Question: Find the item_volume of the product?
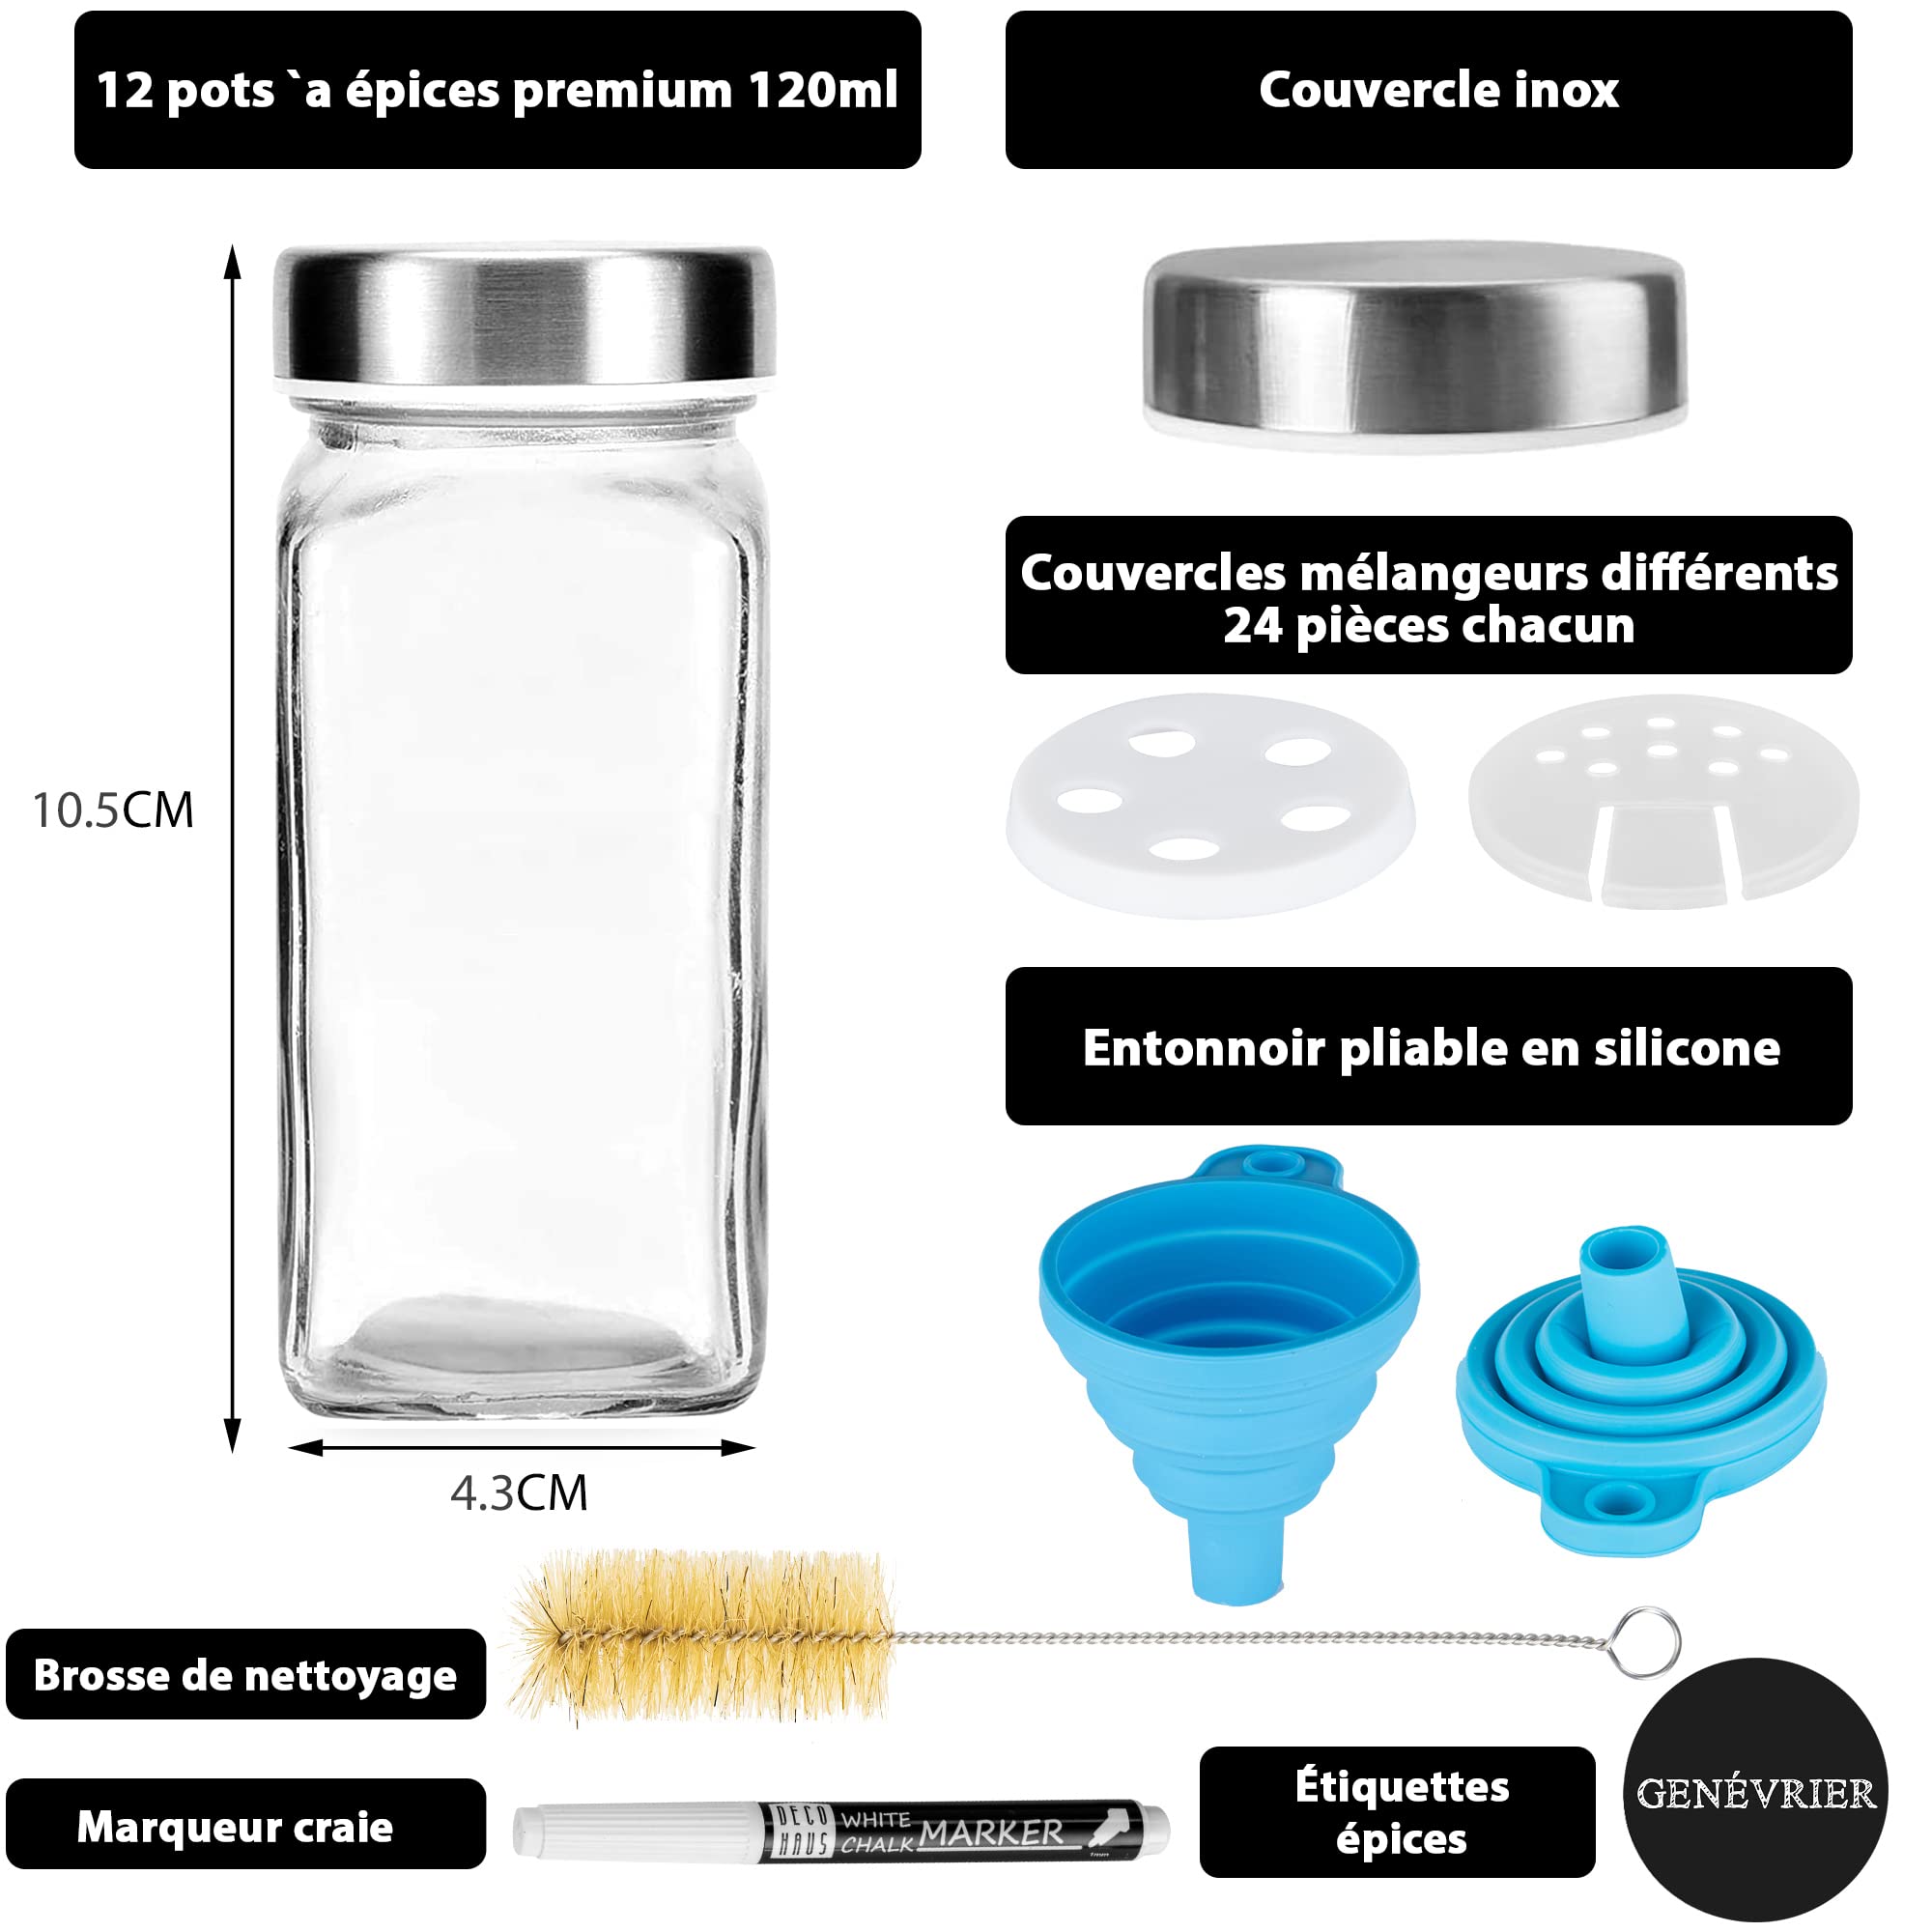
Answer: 120.0 millilitre